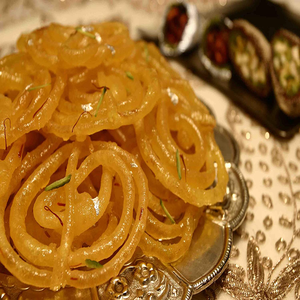
Dish: jalebi